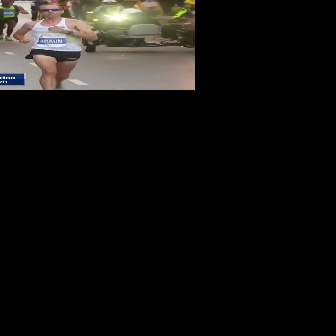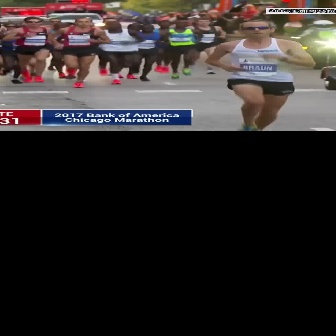
  Please identify the target specified by the bounding box [12,3,98,89] in the first image and locate it in the second image. Return the coordinates in [x_min,y_min,x_max,y_max] format.
Answer: [203,18,316,130]